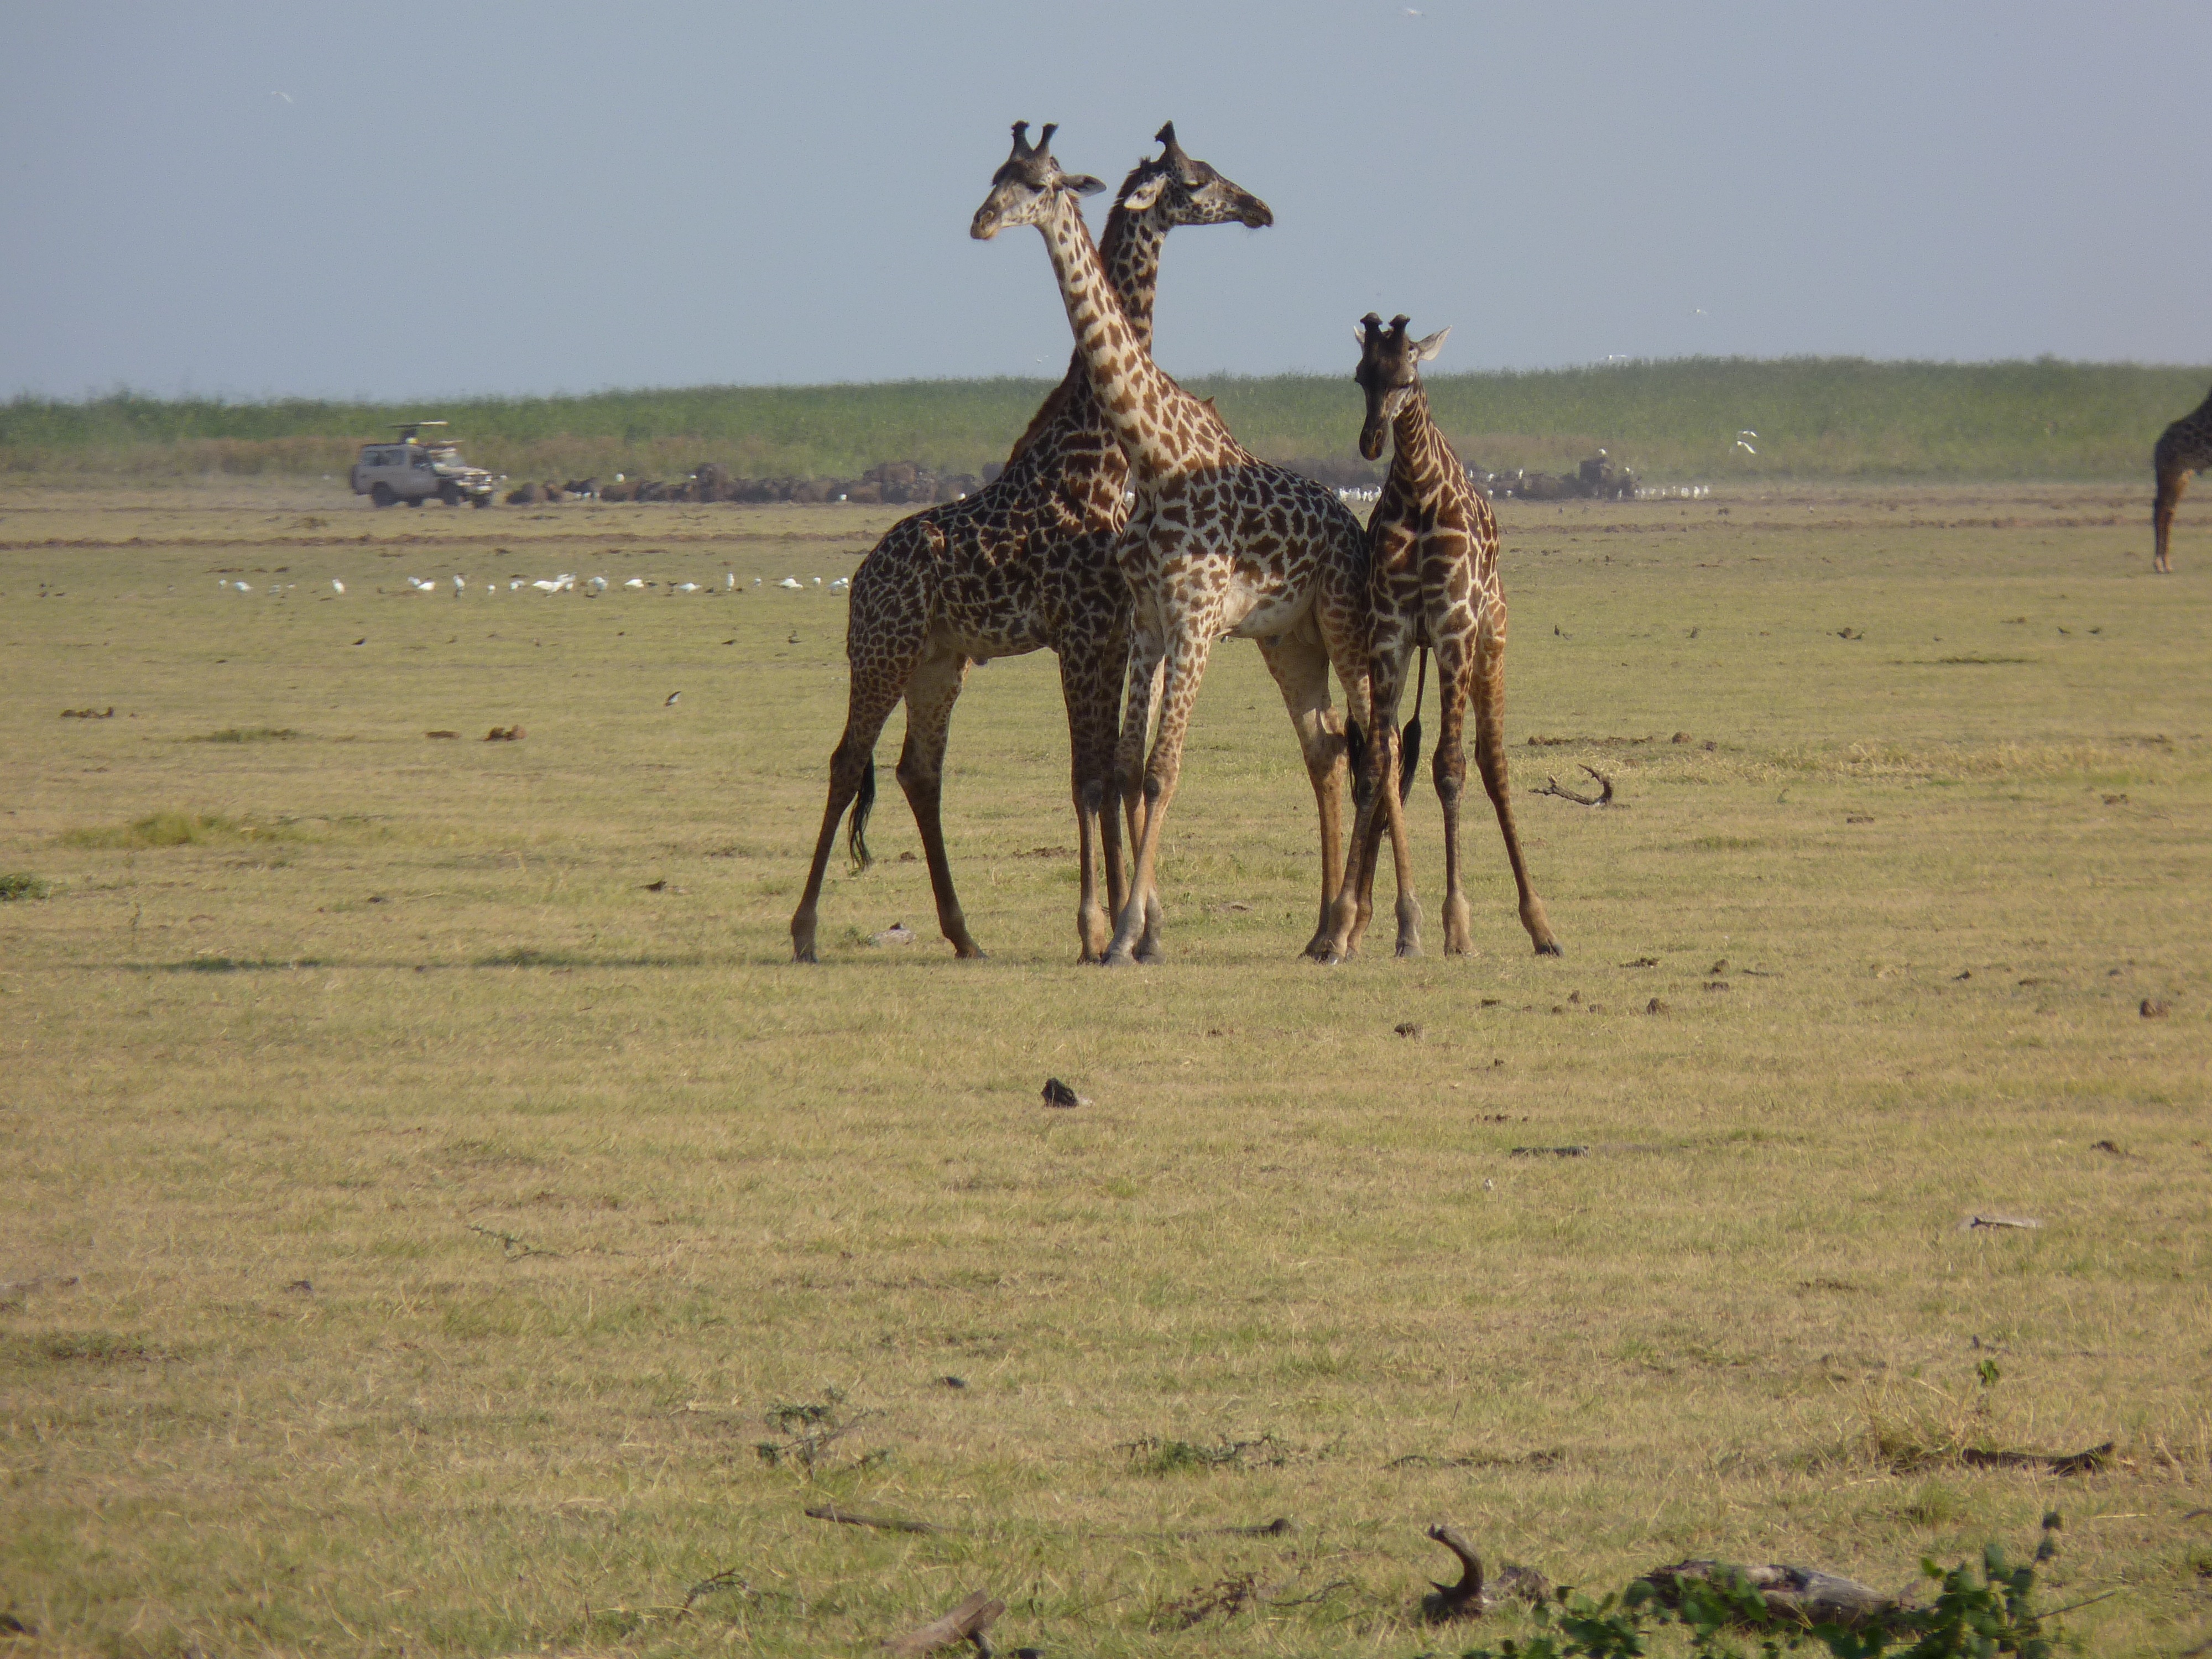
prairie, adventure, wildlife, herd, africa, mammal, national park, fauna, savanna, plain, giraffe, savannah, grassland, giraffes, safari, ecosystem, steppe, giraffidae